St Mary's Cathedral, Sydney

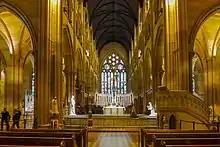
View of the chancel

The then archdeacon, Father McEnroe, immediately set about planning and fund raising in order to build the present cathedral, based upon a plan drawn up by Archbishop Polding. Polding wrote to William Wardell, a pupil of Augustus Welby Pugin, the most prominent architect of the Gothic Revival movement. Polding was impressed with Wardell's building of St John's College at the University of Sydney. In his letter, Polding gives Wardell a completely free hand in the design, saying ""Any plan, any style, anything that is beautiful and grand, to the extent of our power."" Wardell had also designed and commenced work on St Patrick's Cathedral, Melbourne in 1858.